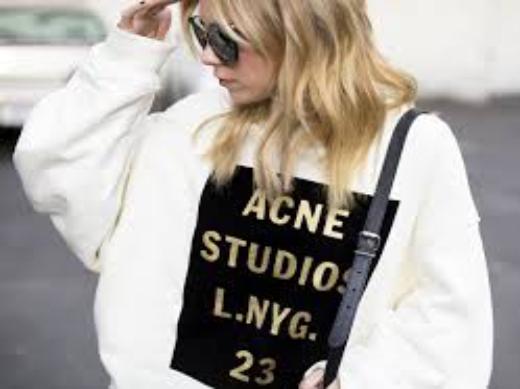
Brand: Acne Studios
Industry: Clothes